Road space rationing in Beijing

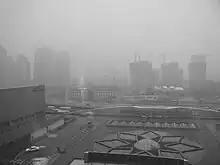
High pollution day in Beijing

According to a third party test, the policies issued were effective in reducing the car emissions: a 40% daily reduction of vehicle emissions was reported after comparing the data for vehicle emissions before and after the following policy was carried out. Also, according to a professor in the Beijing University of Technology, the End-number License Plate Policy has reduced the number of cars on the public road-space of Beijing by 700,000, but with the rapidly increasing number of cars purchased, the effects of the policy would be negated within three years.